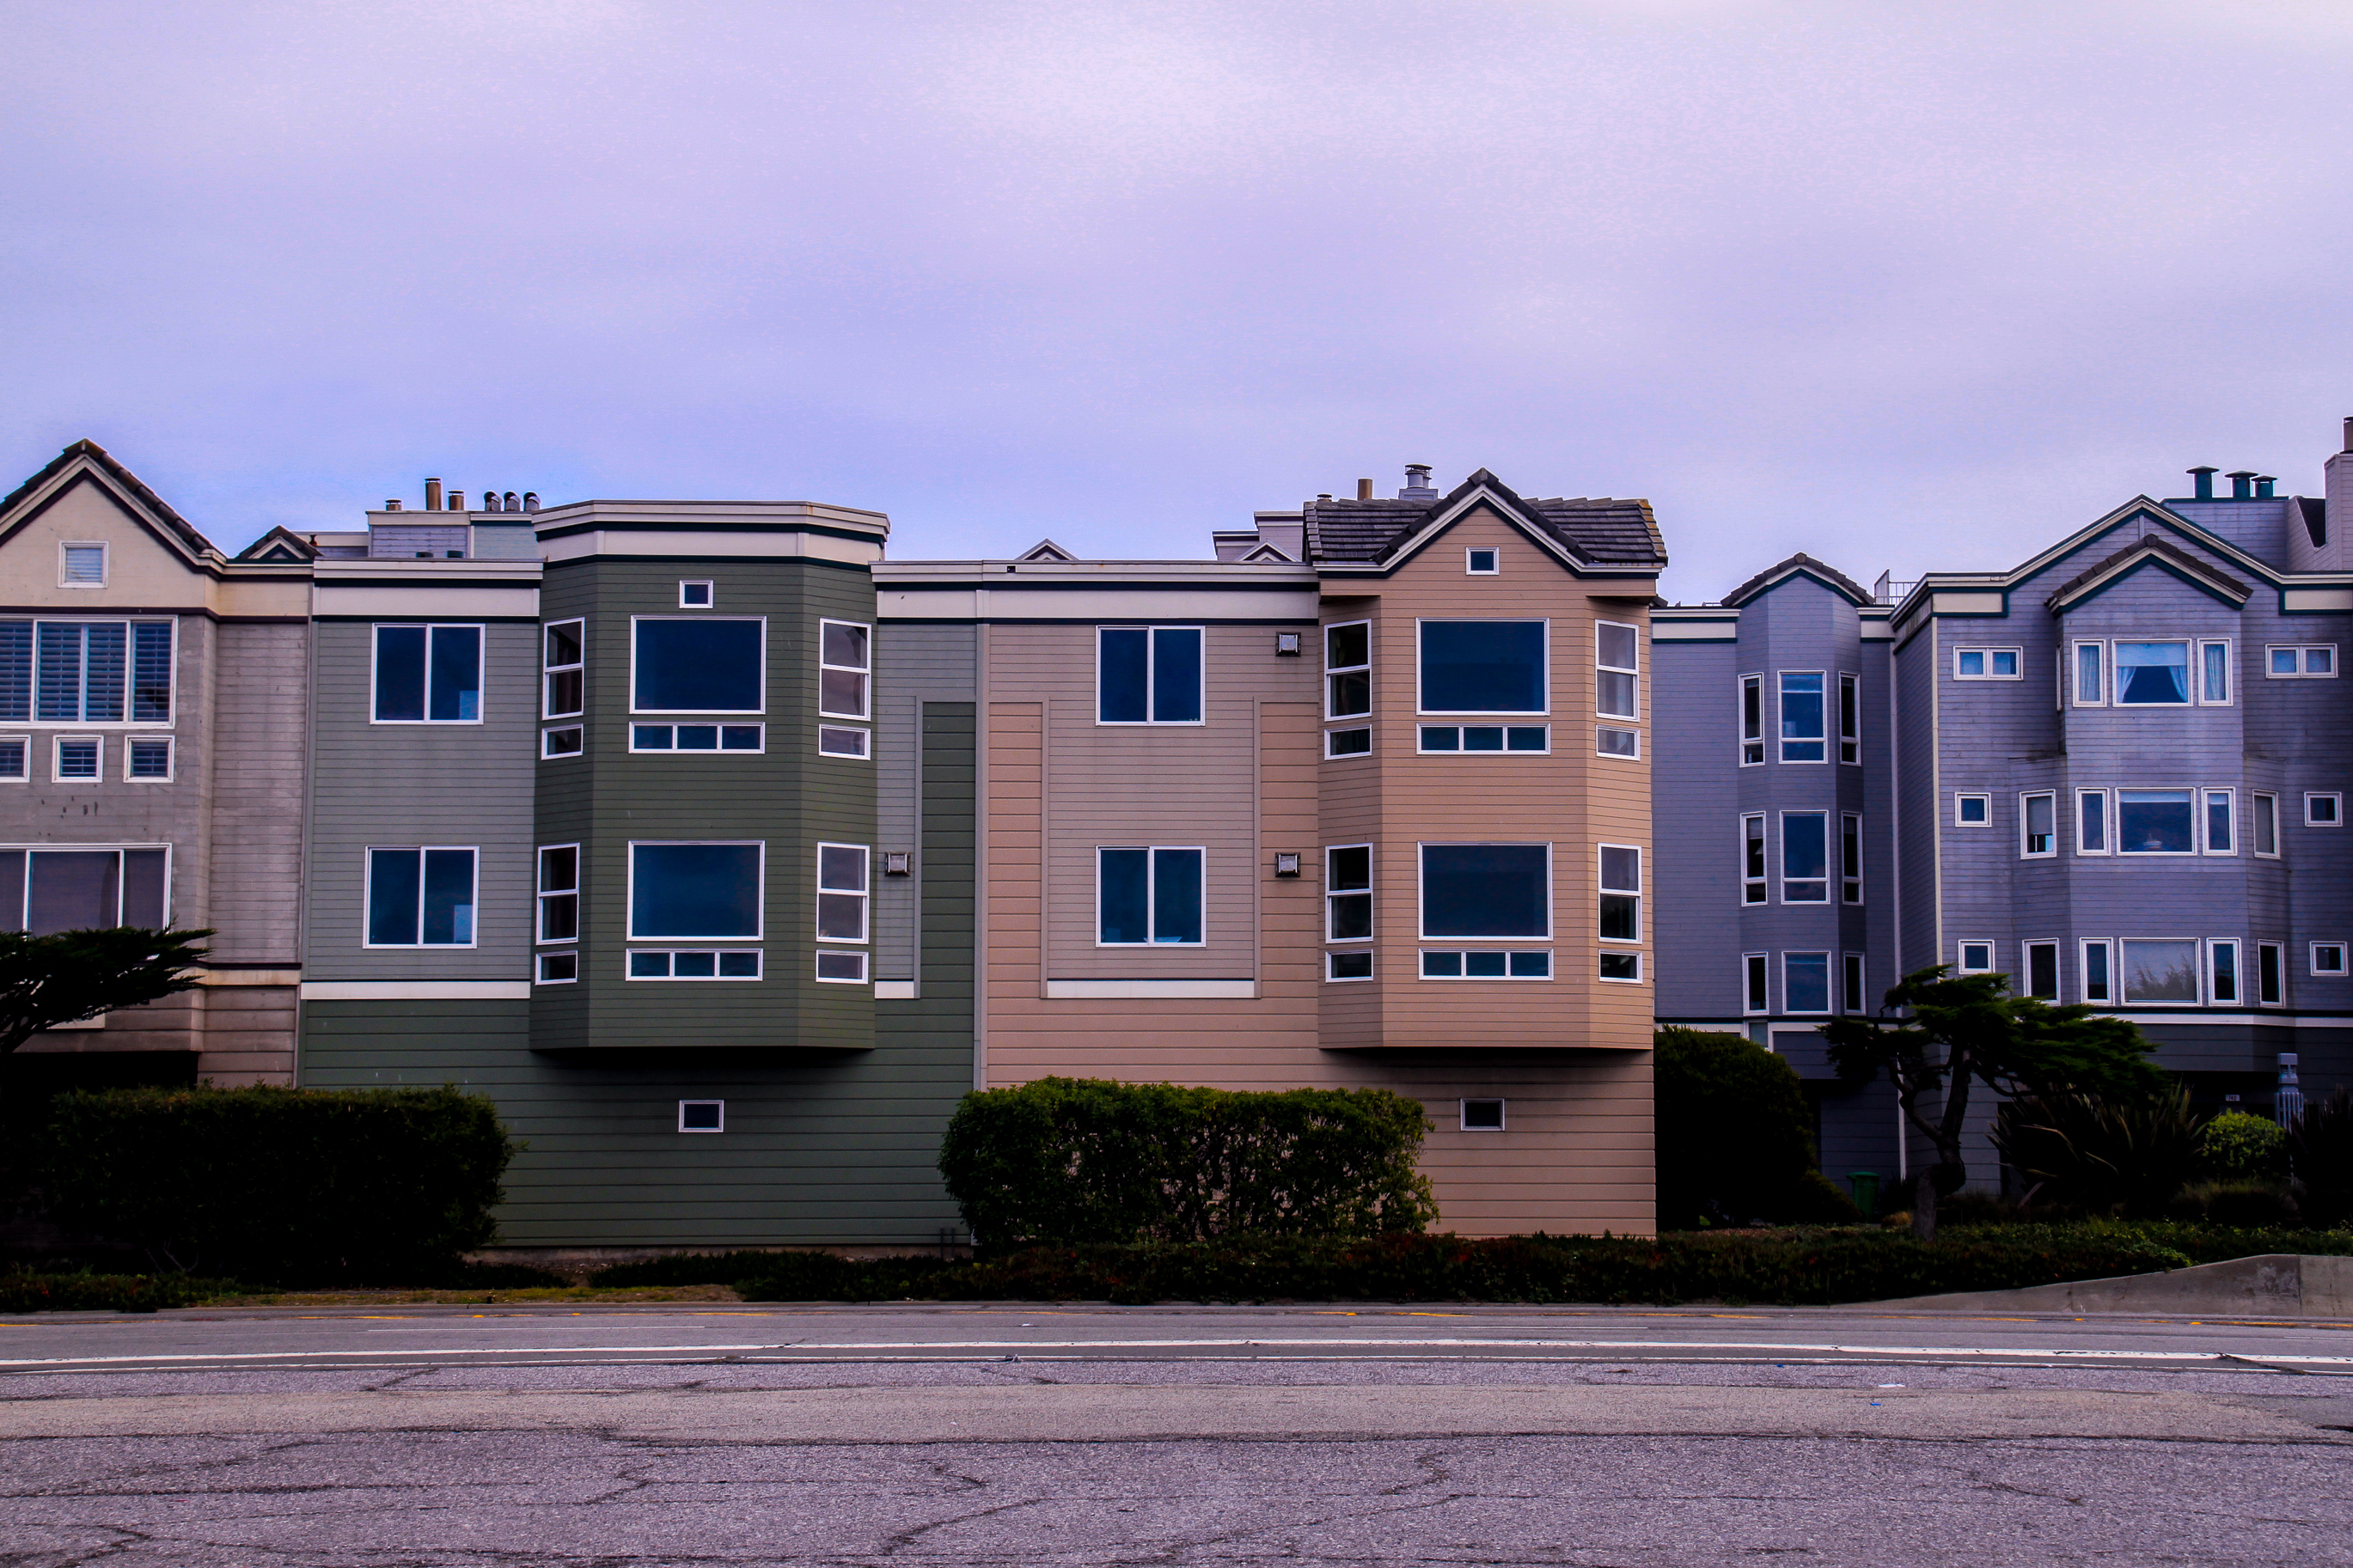
architecture, sky, mansion, house, town, building, city, home, downtown, suburb, canon, facade, property, apartment, california, tower block, rainbow, colors, sanfrancisco, estadosunidos, sf, us, estate, pacific, catchycolors, rodrigoparedes, 160378, 160378com, canon18200, rodrigo, paredes, canon60d, condominium, neighbourhood, urban area, residential area, human settlement